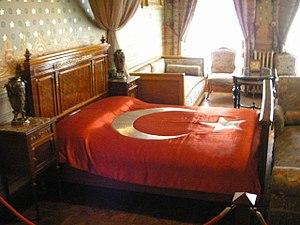
Le palais de Dolmabahçe situé à Istanbul, en Turquie, sur le côté européen du Bosphore, a été la résidence du sultan de 1853 à 1922, à l'exception d’une vingtaine d’années, entre 1889 et 1909, où fut utilisé le palais de Yıldız. Alors centre administratif de l'Empire ottoman, c'est aujourd'hui un musée géré par la Direction du Palais National de la Grande Assemblée nationale de Turquie.